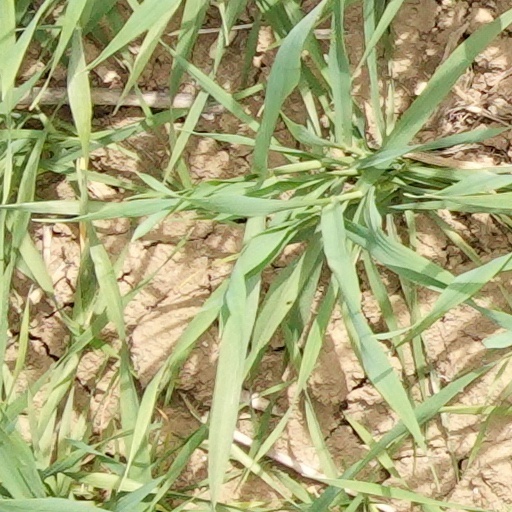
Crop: wheat